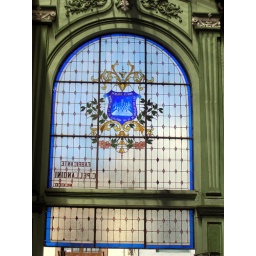
A stained glass window above the entance/exit of an open hallway between two buildings near the zocalo.